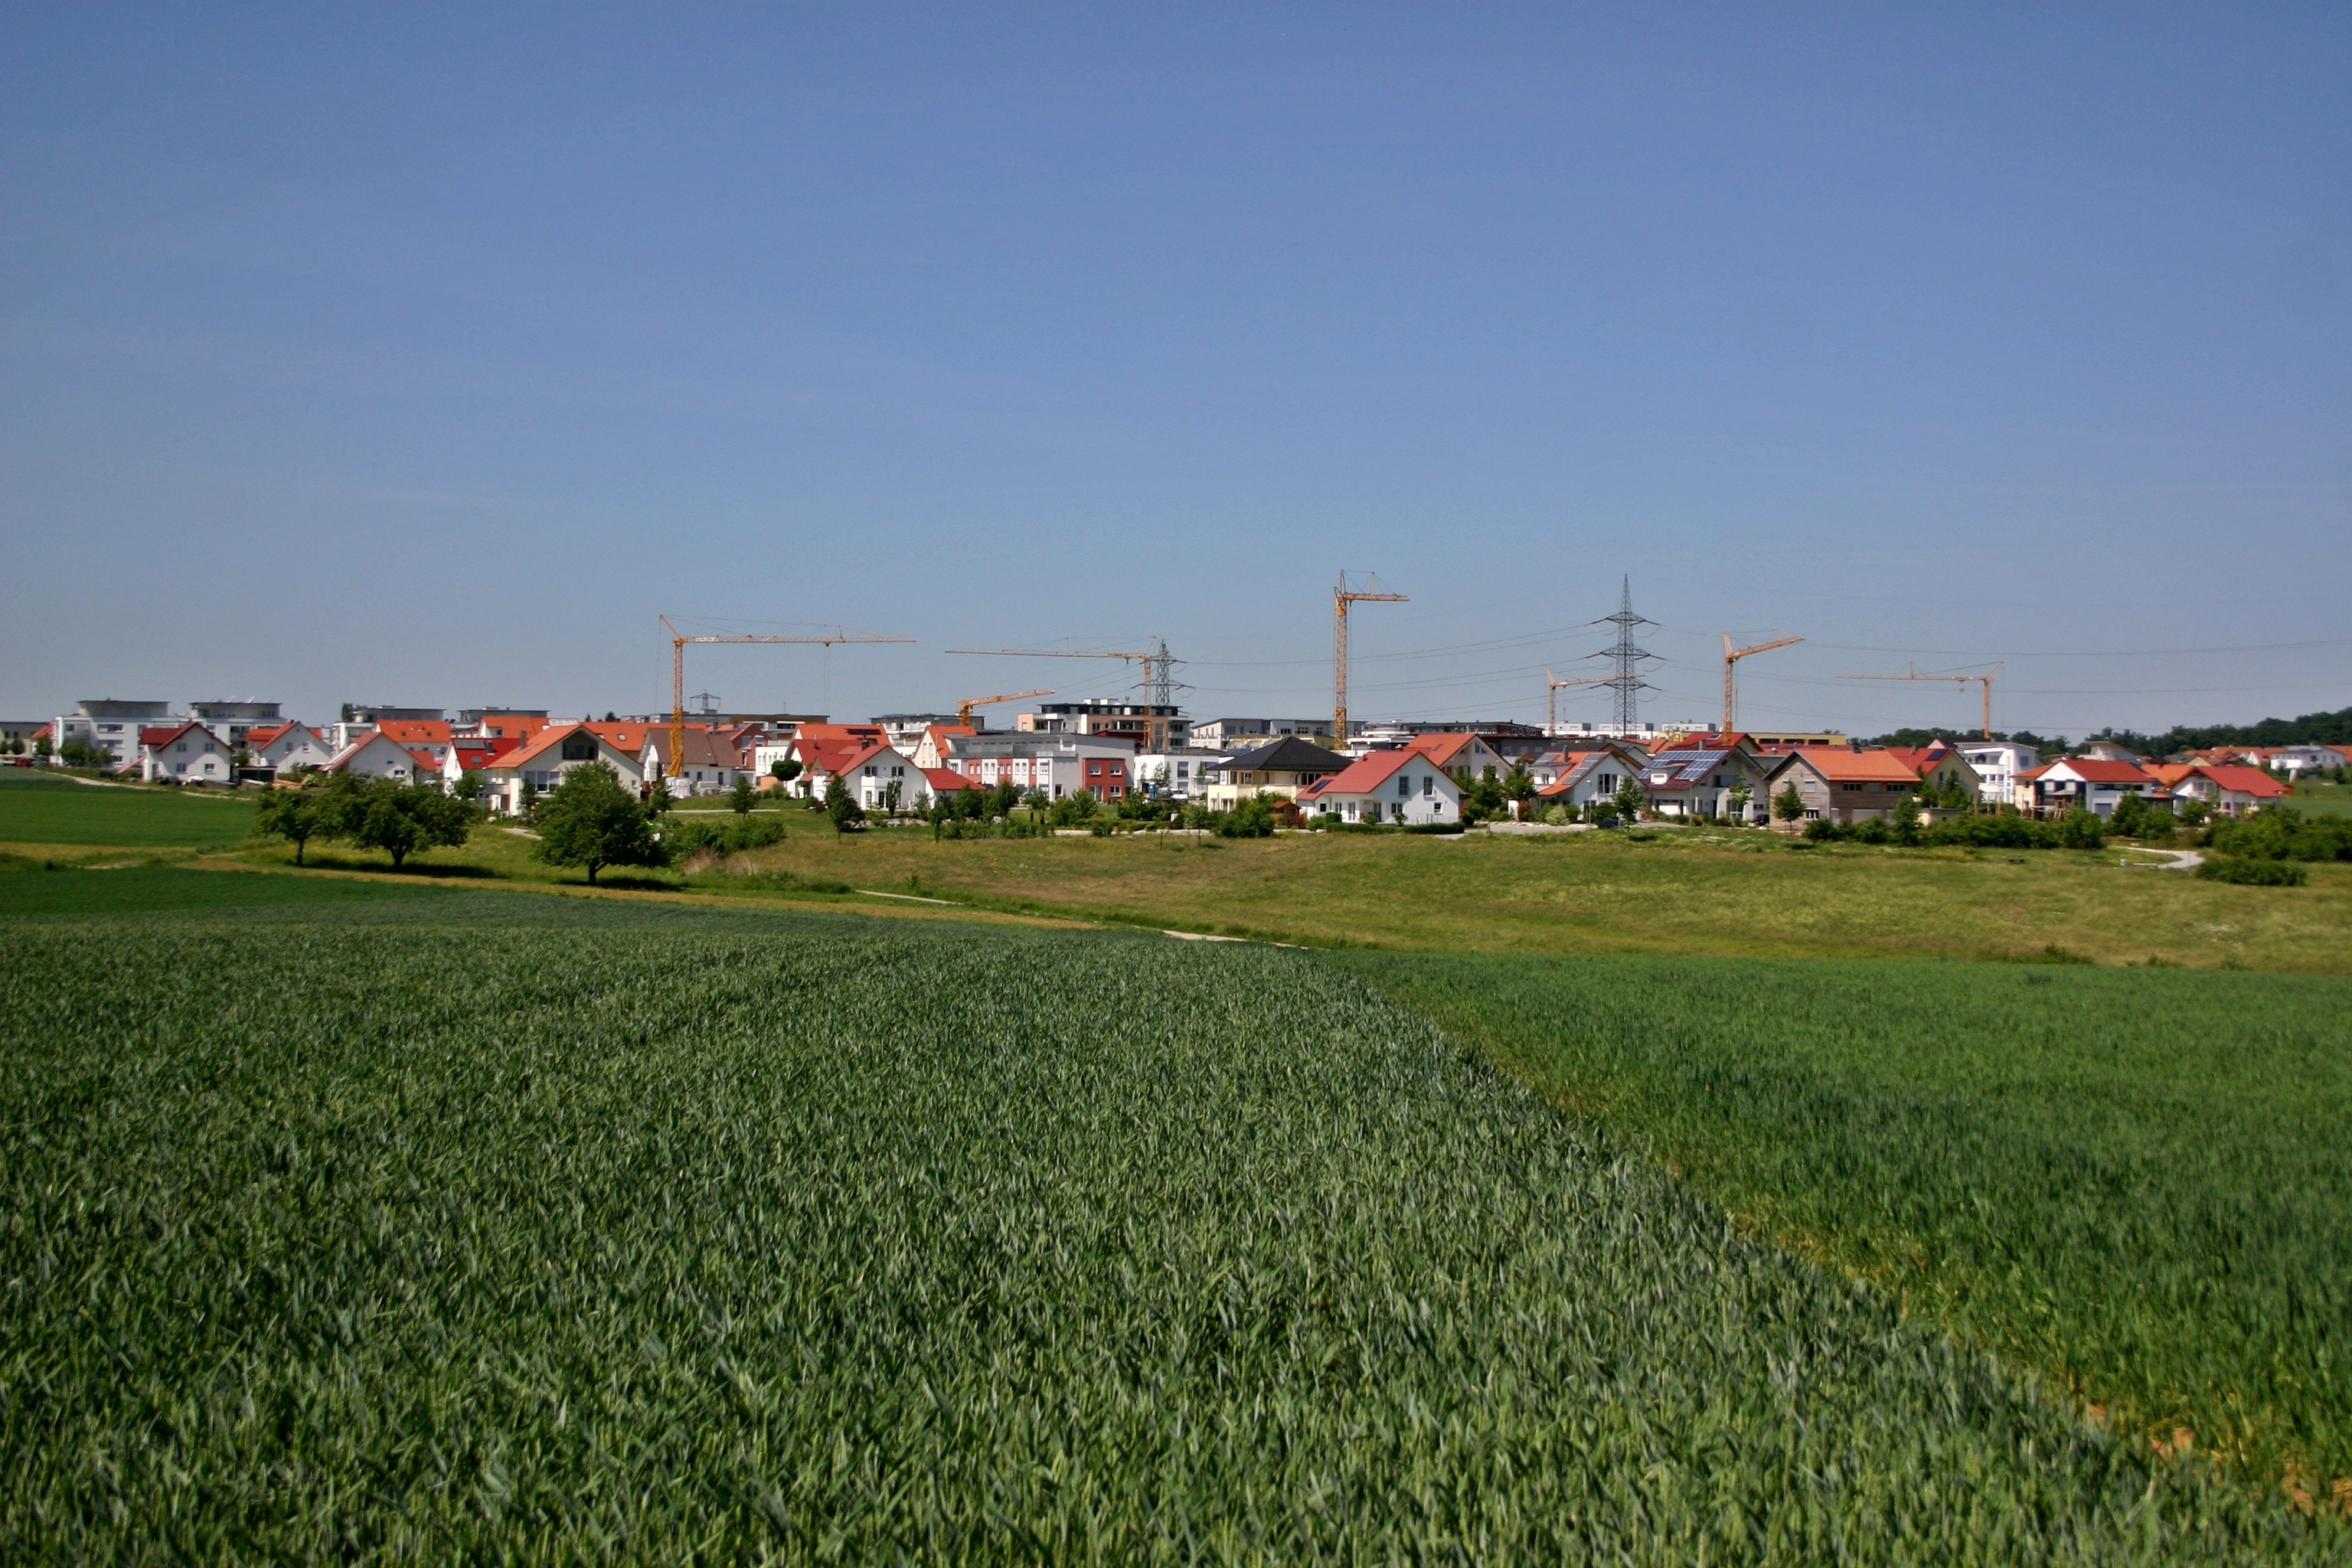
landscape, tree, grass, horizon, sky, field, farm, lawn, meadow, prairie, city, home, summer, live, suburb, rural, green, pasture, agriculture, modern, stadium, settlement, plain, grassland, germany, wide, build, crane, real estate, rural area, southern germany, paddy field, baden wurttemberg, residential construction, residential area, edge of town, grass family, b blingen, development area, peripheral area, new buildings